Naiad Lake

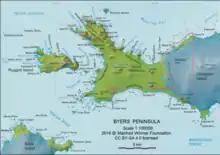
Map of Antarctic Specially Protected Area "ASPA 126 Byers Peninsula" featuring Naiad Lake

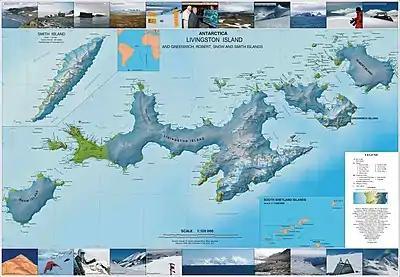
Map of Livingston, Greenwich, Robert, Snow and Smith Islands

Naiad Lake is the roughly rectangular in south-north direction and lake on President Beaches, Byers Peninsula on Livingston Island in the South Shetland Islands, Antarctica. It has a surface area of , and is separated from Osogovo Bay waters by a strip of land. The area was visited by early 19th century sealers.